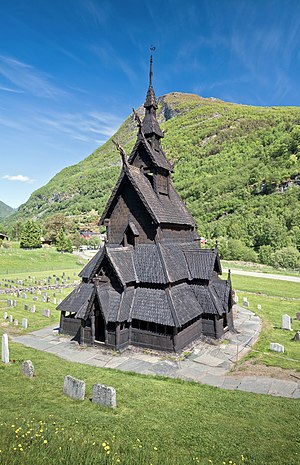
Borgund stavkirke
Borgund stavkirke
Borgund stavkirke ligger i Borgund i Lærdal kommune i Sogn og Fjordane fylke i Norge. Stavkirken blev bygget omkring år 1180 og er den mindst ændrede af de norske stavkirker. Kirken er en såkaldt langkirke og har dragehoveder på gavlene, udskåret portal og svalegang.